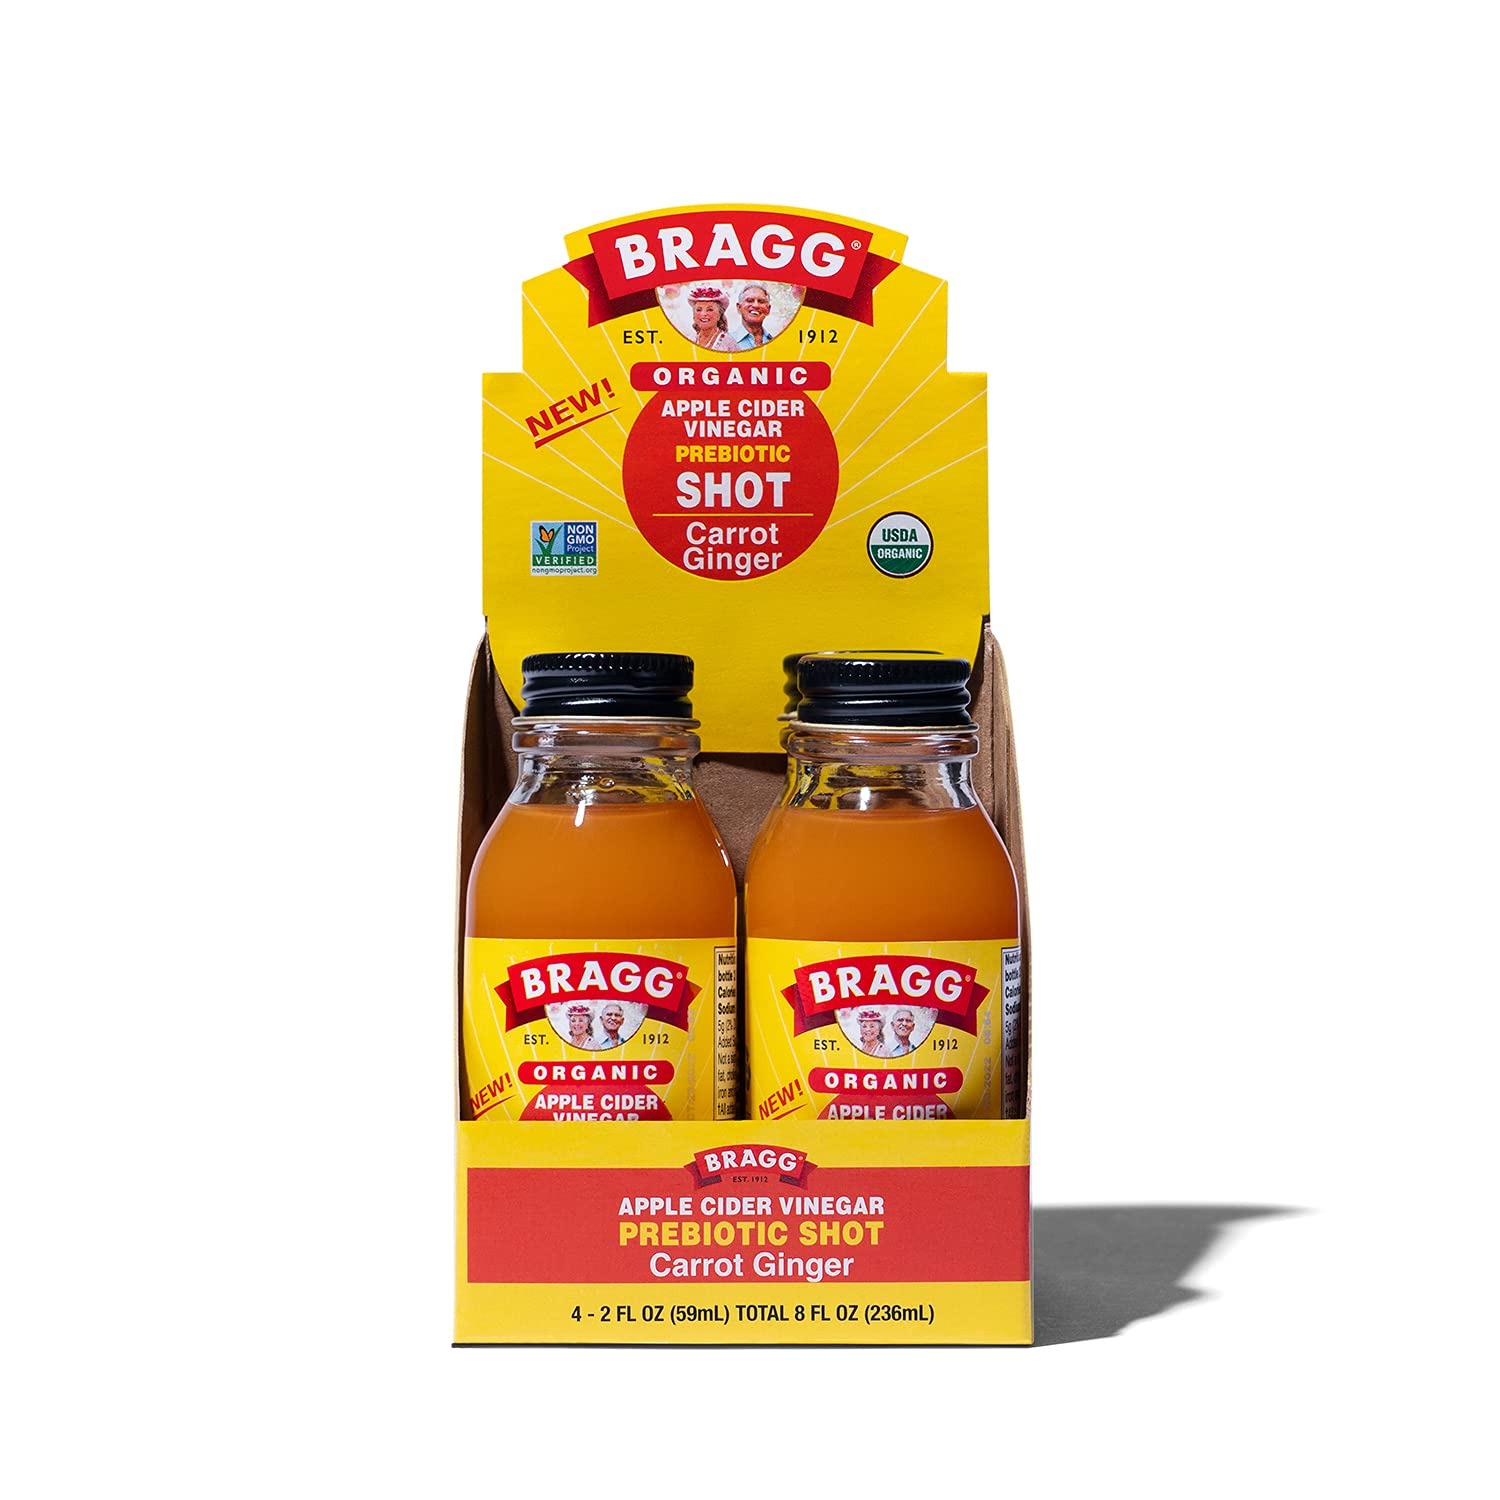
Item Name: Bragg Organic Apple Cider Vinegar Shot Carrot Ginger, 2 Fluid Ounce (Pack of 4)
Bullet Point 1: BRAGG ACV SHOT: Start your day with a delicious-tasting ACV shot. This zesty apple cider vinegar contains natural ingredients.
Bullet Point 2: ORGANIC INGREDIENTS: The Bragg ACV shot is unfiltered and crafted from organically grown apples. It is USDA certified organic and Non-GMO Verified.
Bullet Point 3: The Bragg Difference: A diet rich in organic fruits and veggies is essential to vibrant health. Our ingredients always come from the land, not a lab. It’s our vital difference.
Bullet Point 4: Getting your daily dose of Bragg Organic Apple Cider Vinegar wellness has never been easier or more delicious.
Value: 8.0
Unit: Fl Oz

Price: 18.99